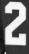
Number: 2